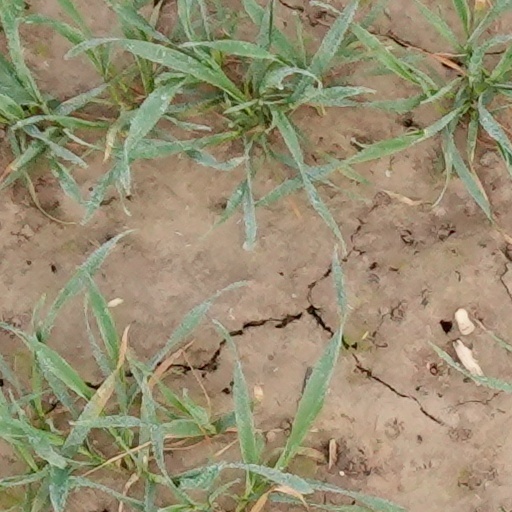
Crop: wheat